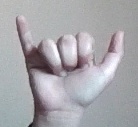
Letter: ya